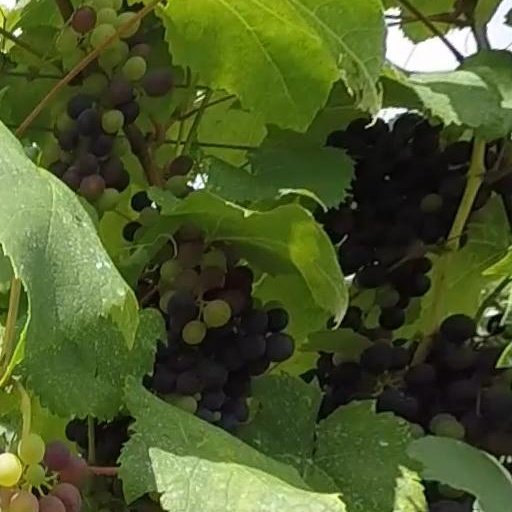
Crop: grape